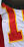
Number: 1